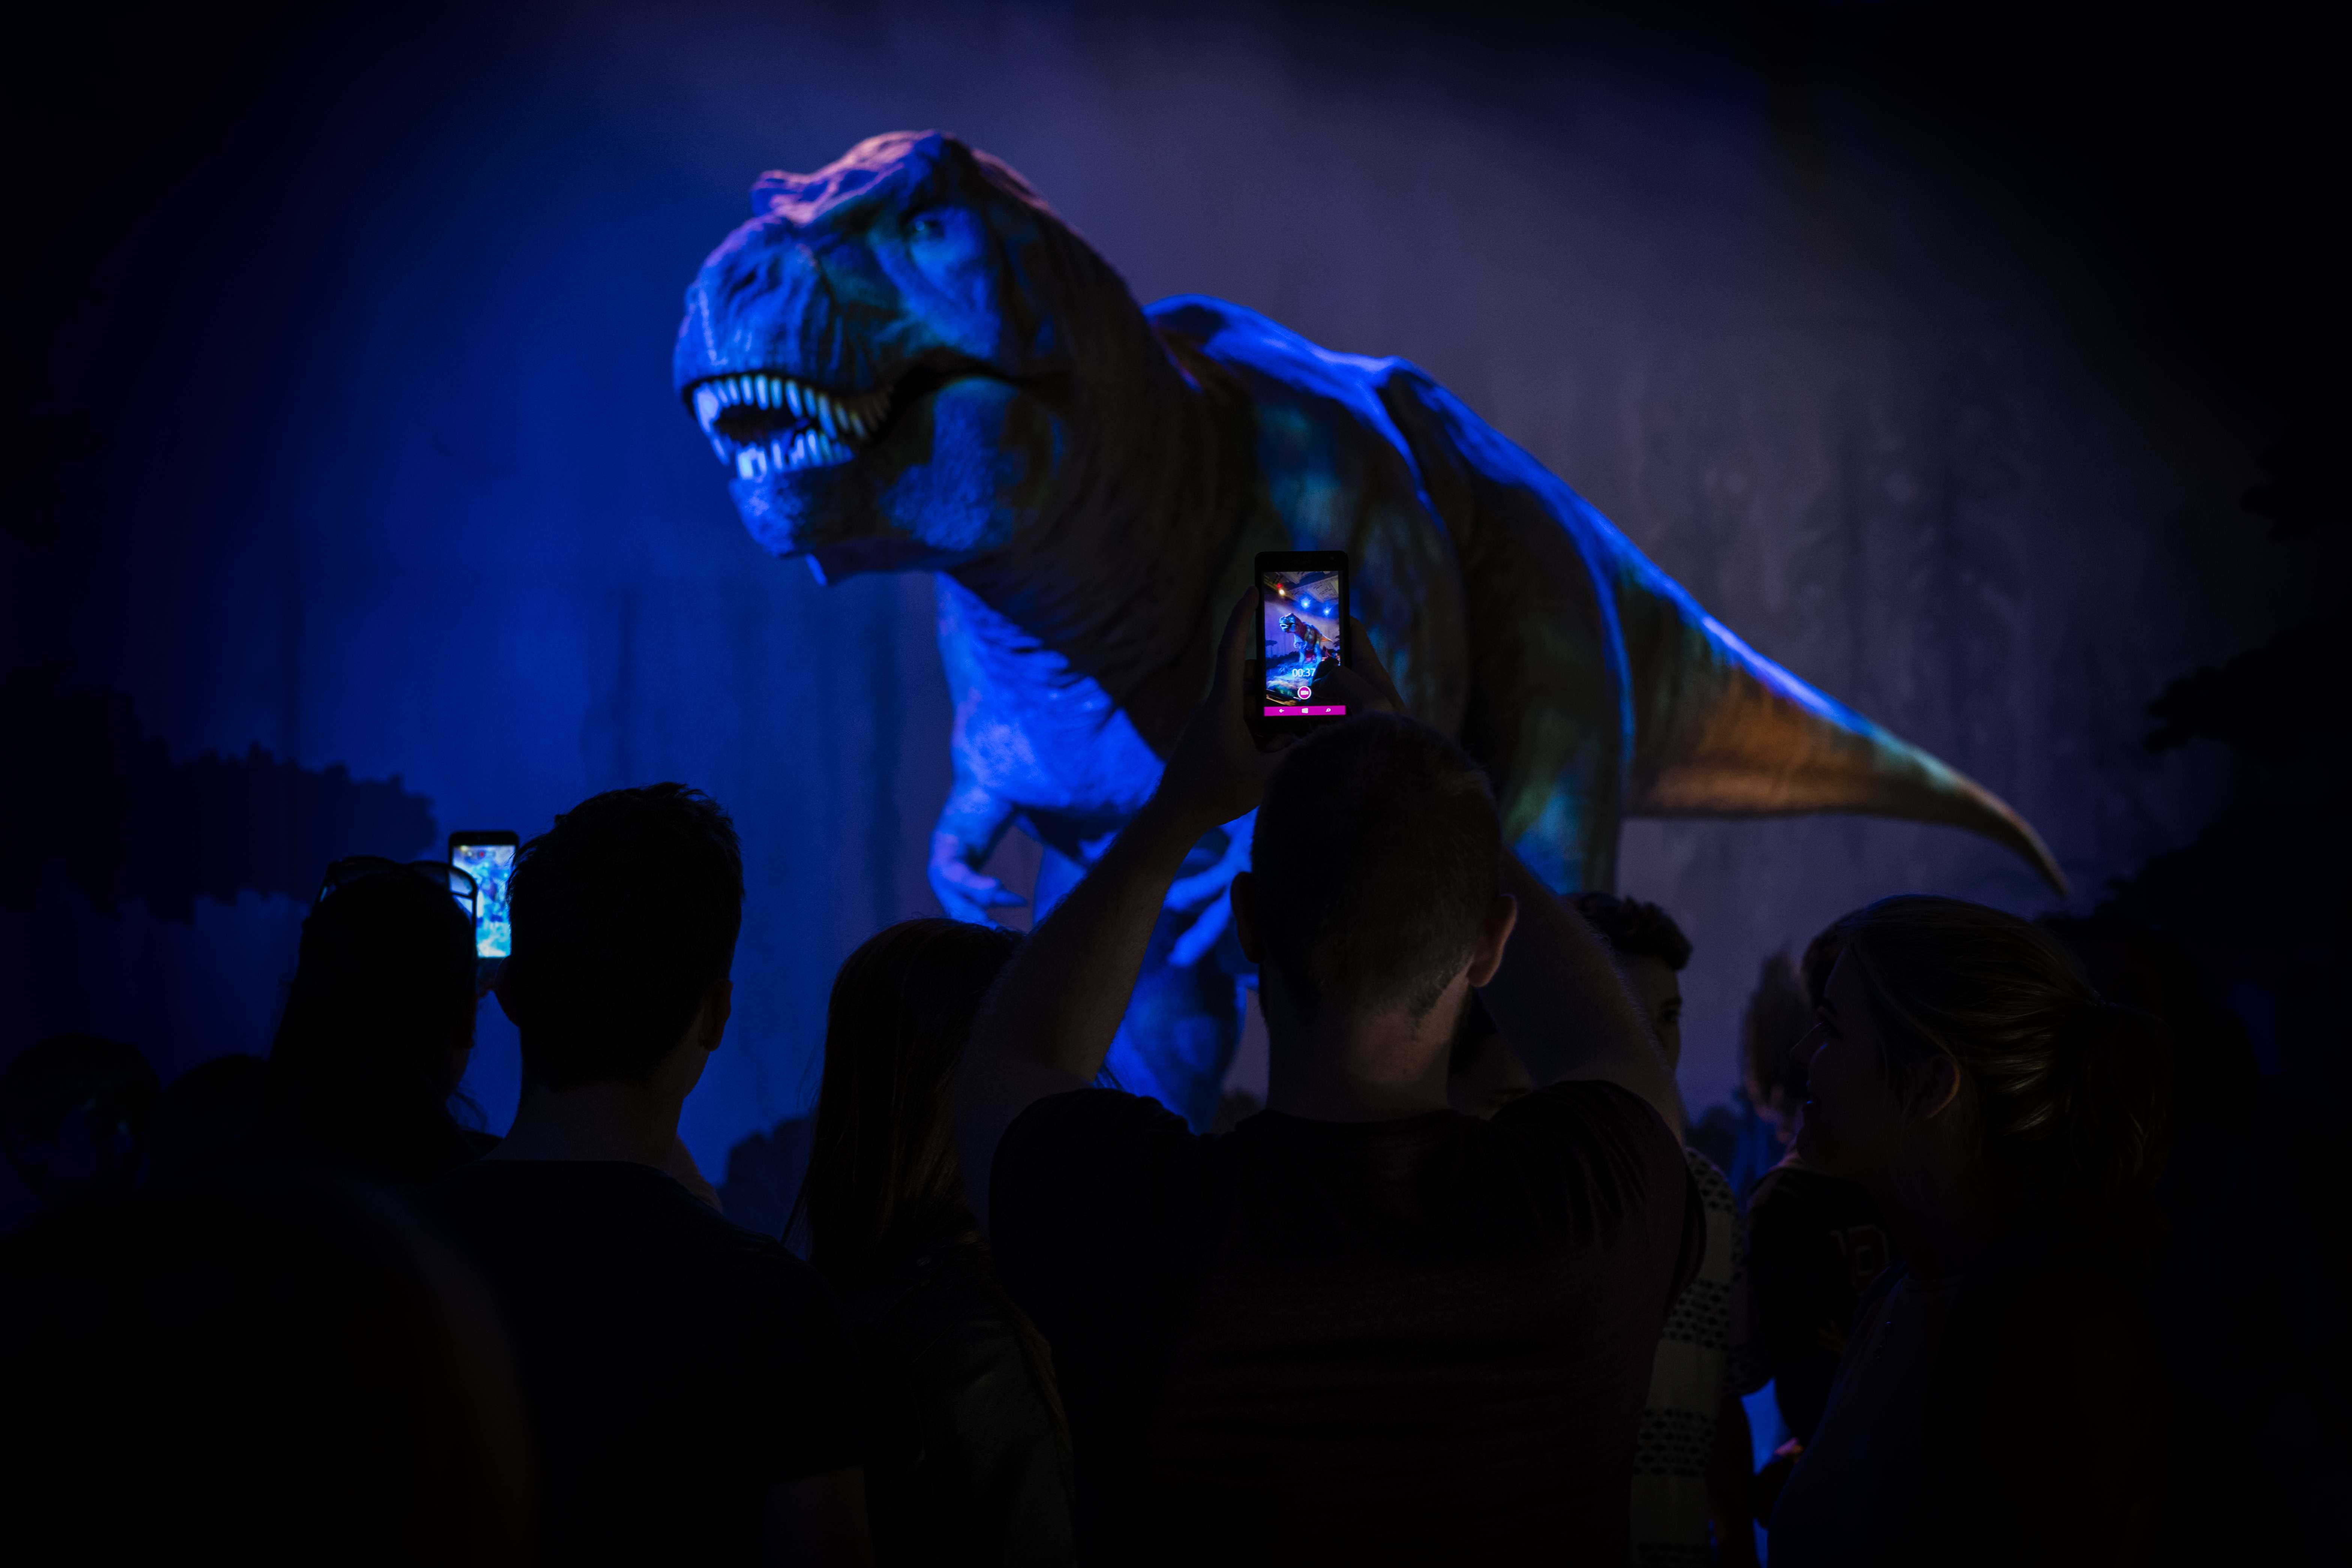
night, concert, darkness, blue, stage, performance, entertainment, performing arts, musical theatre